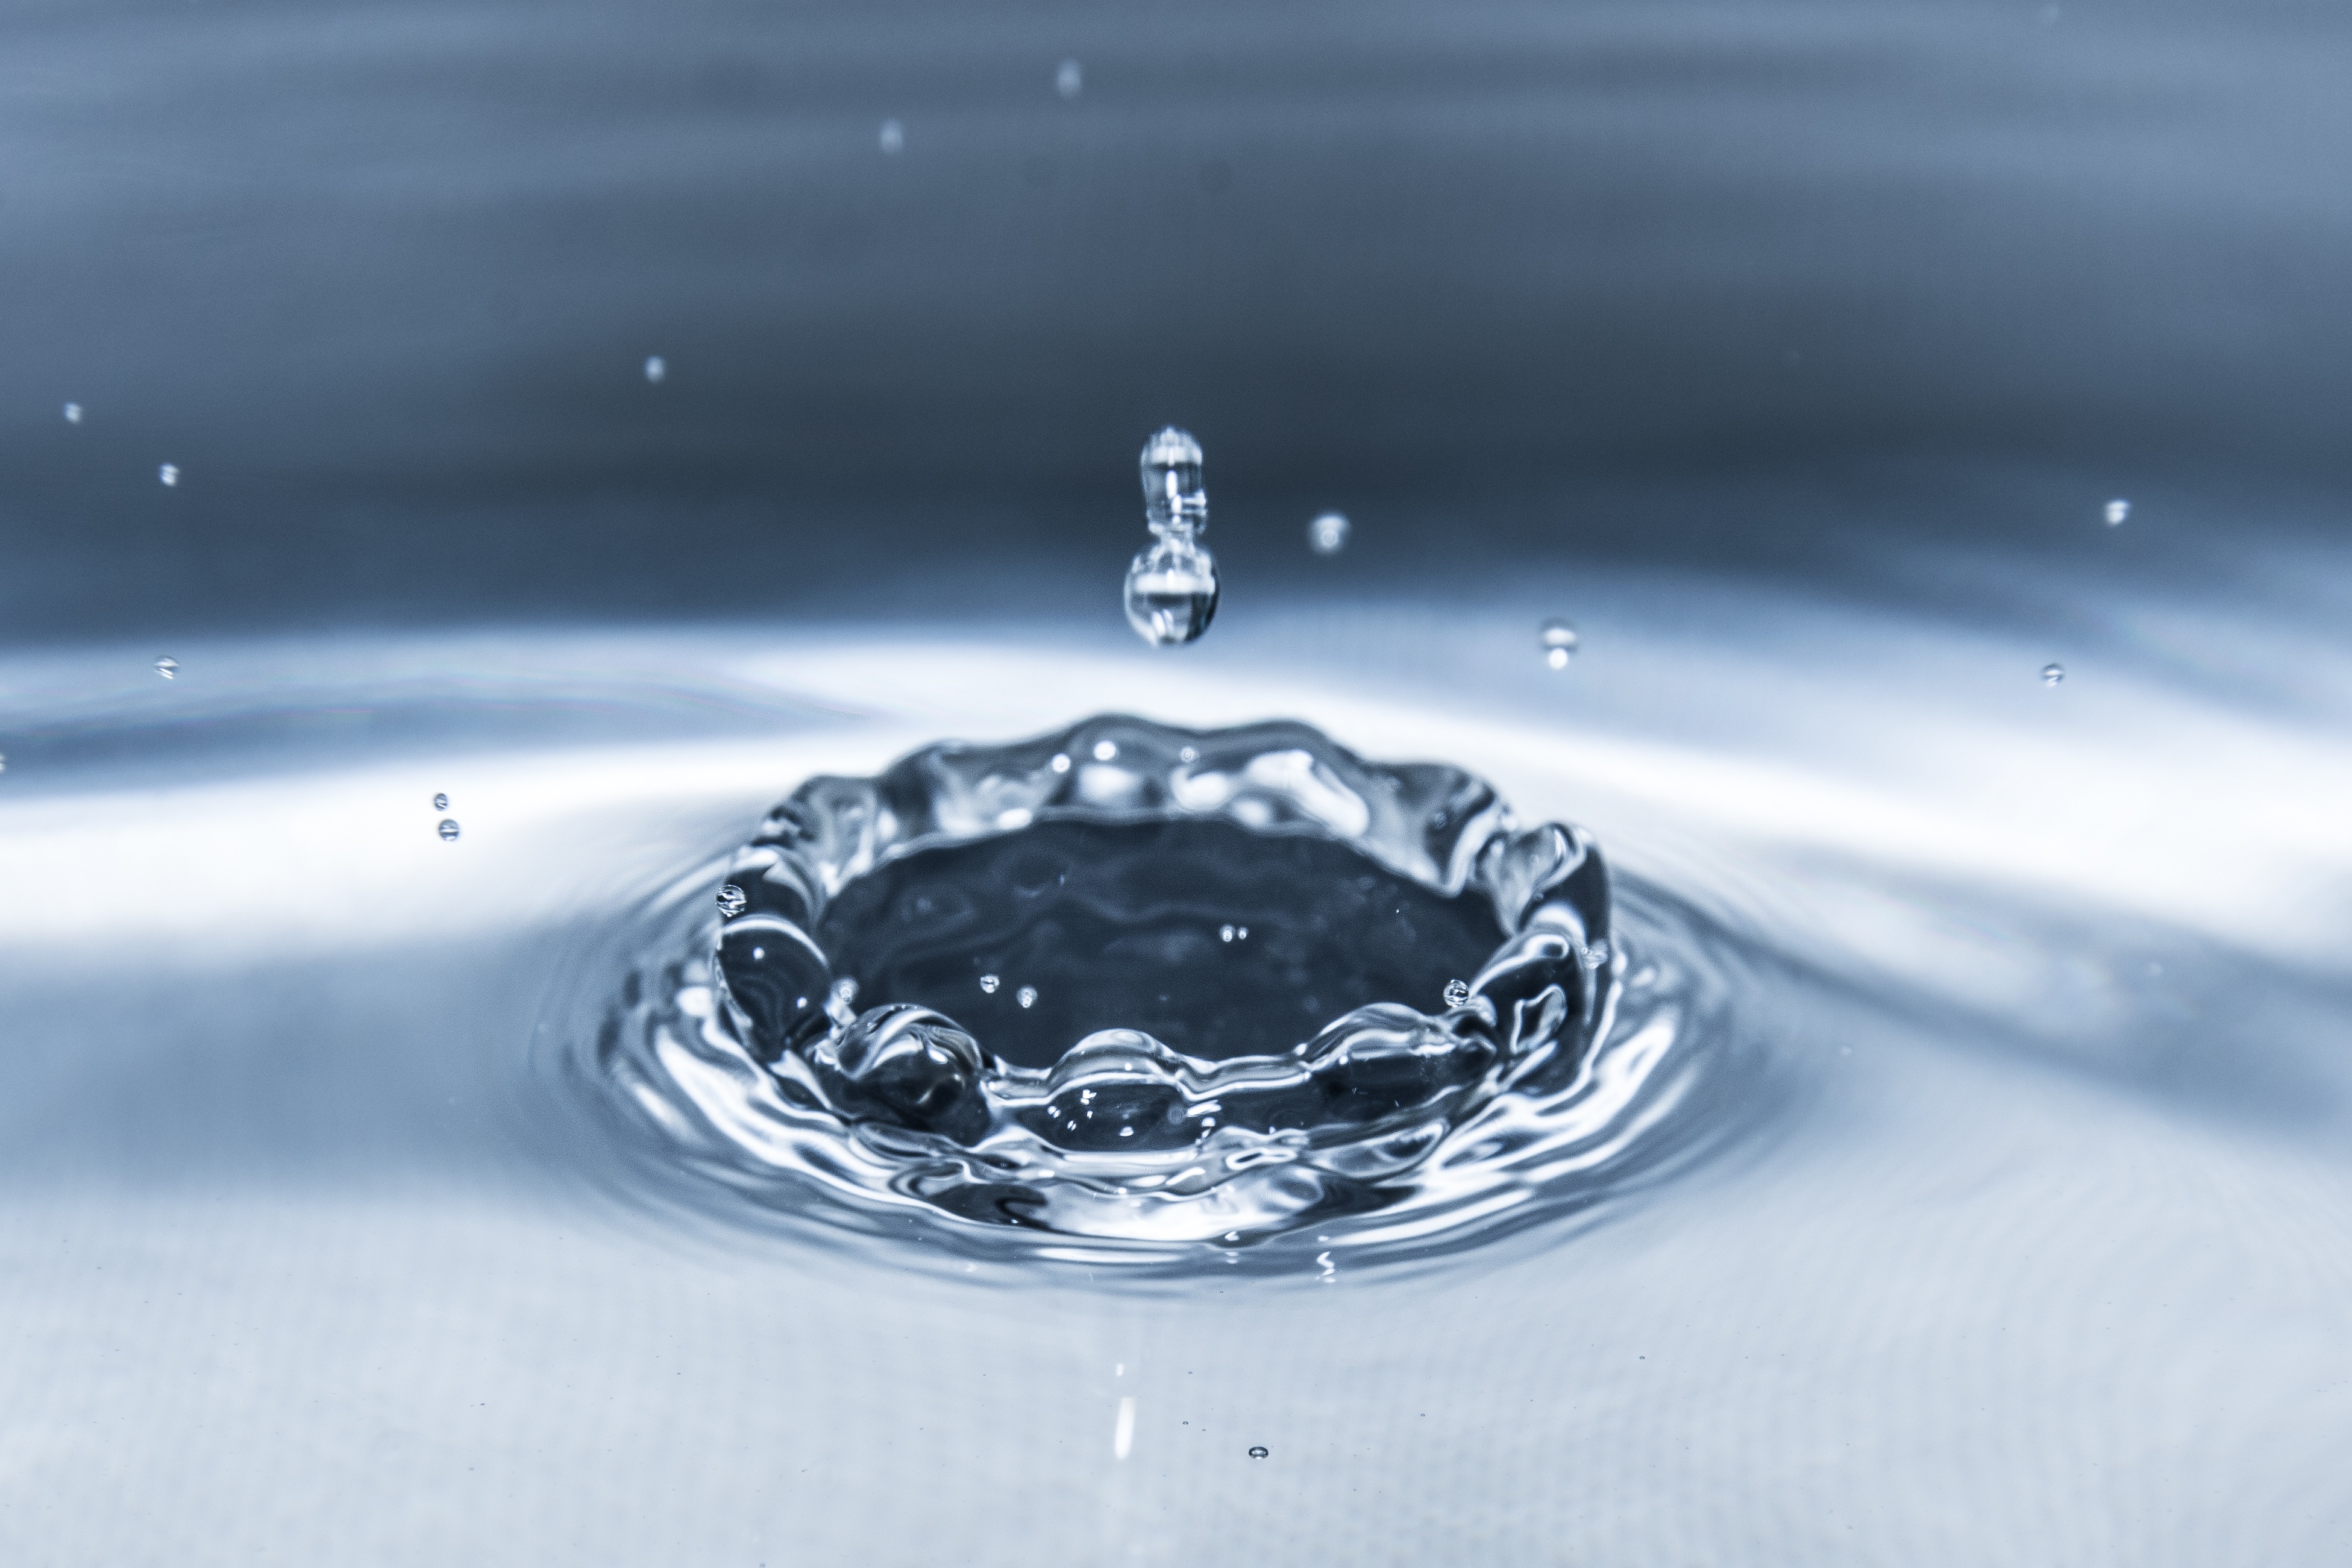
water, drop, blur, rain, petal, raindrop, wet, reflection, color, macro, colorful, close, drip, close up, drop of water, freezing, sharpness, dye, macro photography, flash light, dark exposure